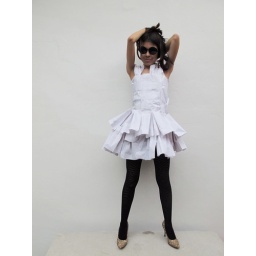
Elu the Walrus in a paper dress made from my 4th grade math notebook